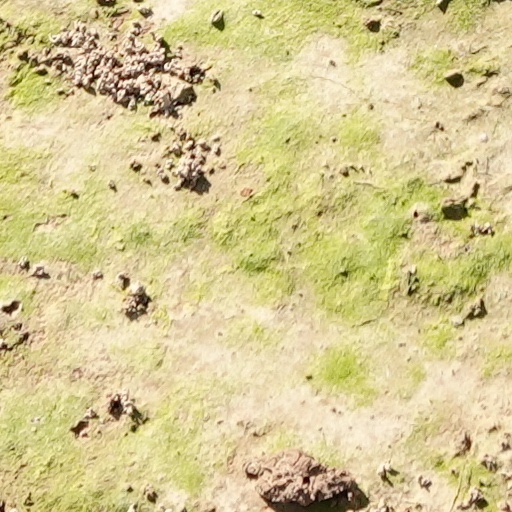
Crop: wheat